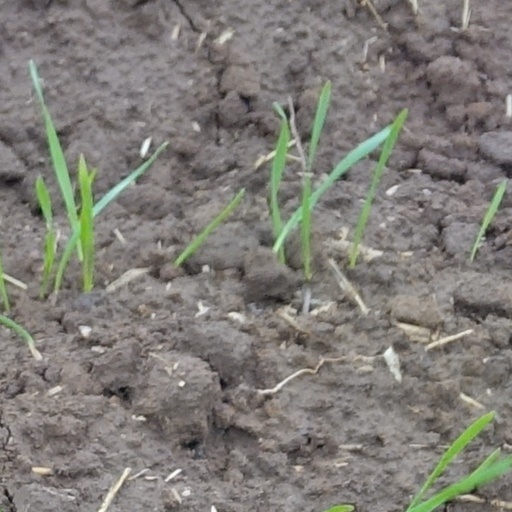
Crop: wheat